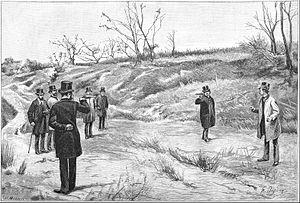
Marie, François, Oscar Bardi de Fourtou, né à Ribérac le 3 janvier 1836 et mort à Paris le 6 décembre 1897, est un homme d'État français, principal artisan de la tentative pour empêcher les républicains de revenir au pouvoir après la crise constitutionnelle du Seize mai 1877.